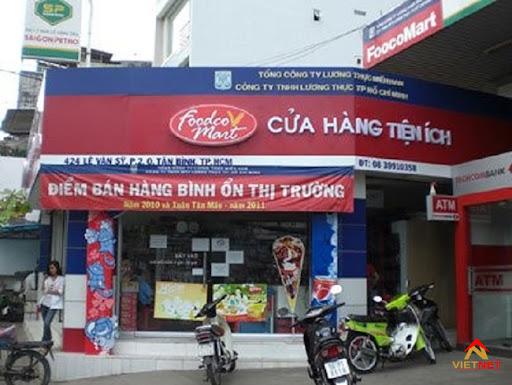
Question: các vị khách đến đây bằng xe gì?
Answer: các vị khách đến đây bằng xe máy